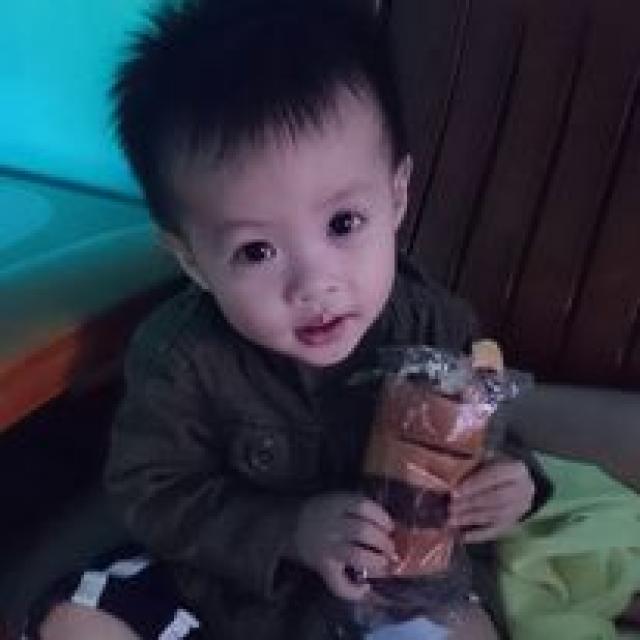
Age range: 0-12